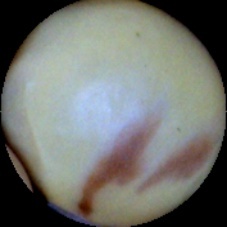
Label: Spotted